Yu-Gi-Oh! The Dawn of Destiny

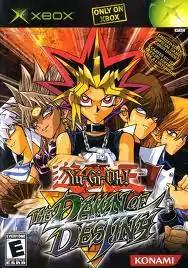
North American box art

Yu-Gi-Oh! The Dawn of Destiny is a strategy video game developed by Konami Computer Entertainment Japan and published by Konami. It was released exclusively for Xbox on March 23, 2004, in North America, November 19, 2004, in Europe, and December 3, 2004, in Australia. It was the first of the "Yu-Gi-Oh!" franchise on the Xbox. The game has over 1,000 "Yu-Gi-Oh!" cards and integrates the "Yu-Gi-Oh!" trading card gameplay and rules with 3D monster battles. "The Dawn of Destiny" also includes new duel modes such as Link Duel mode and Triple Duel mode, where players can test their skills against three duelists.